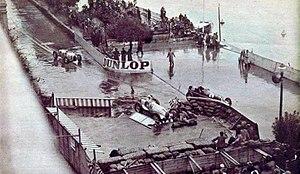
Grand Prix de Monaco 1936 sous la pluie, début d'un carambolage provoqué par Louis Chiron à la chicane du quai de Plaisance.
Le Grand Prix de Monaco 1936 est un Grand Prix comptant pour le Championnat d'Europe des pilotes, qui s'est tenu sur le circuit de Monaco le 13 avril 1936.